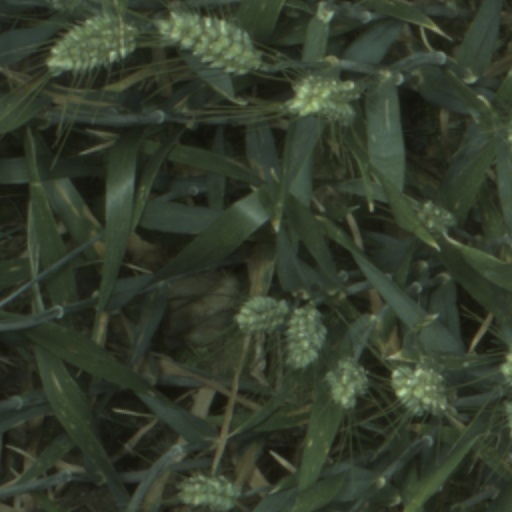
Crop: wheat